Civil War Defenses of Washington

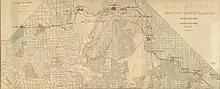
An 1898 map of Fort Drive

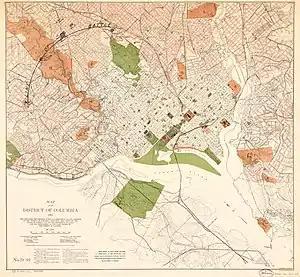
A 1901 map reviewed by the Sub-Committee on the Improvement of the Park System

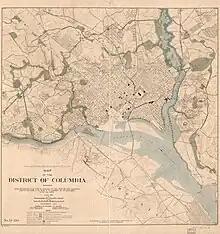
A 1901 map with recommendations for new parks and park connections

In 1898, an interest in connecting the forts by a road was proposed. Known as the Fort Drive, it would connect all the forts from the east of the city to the west.